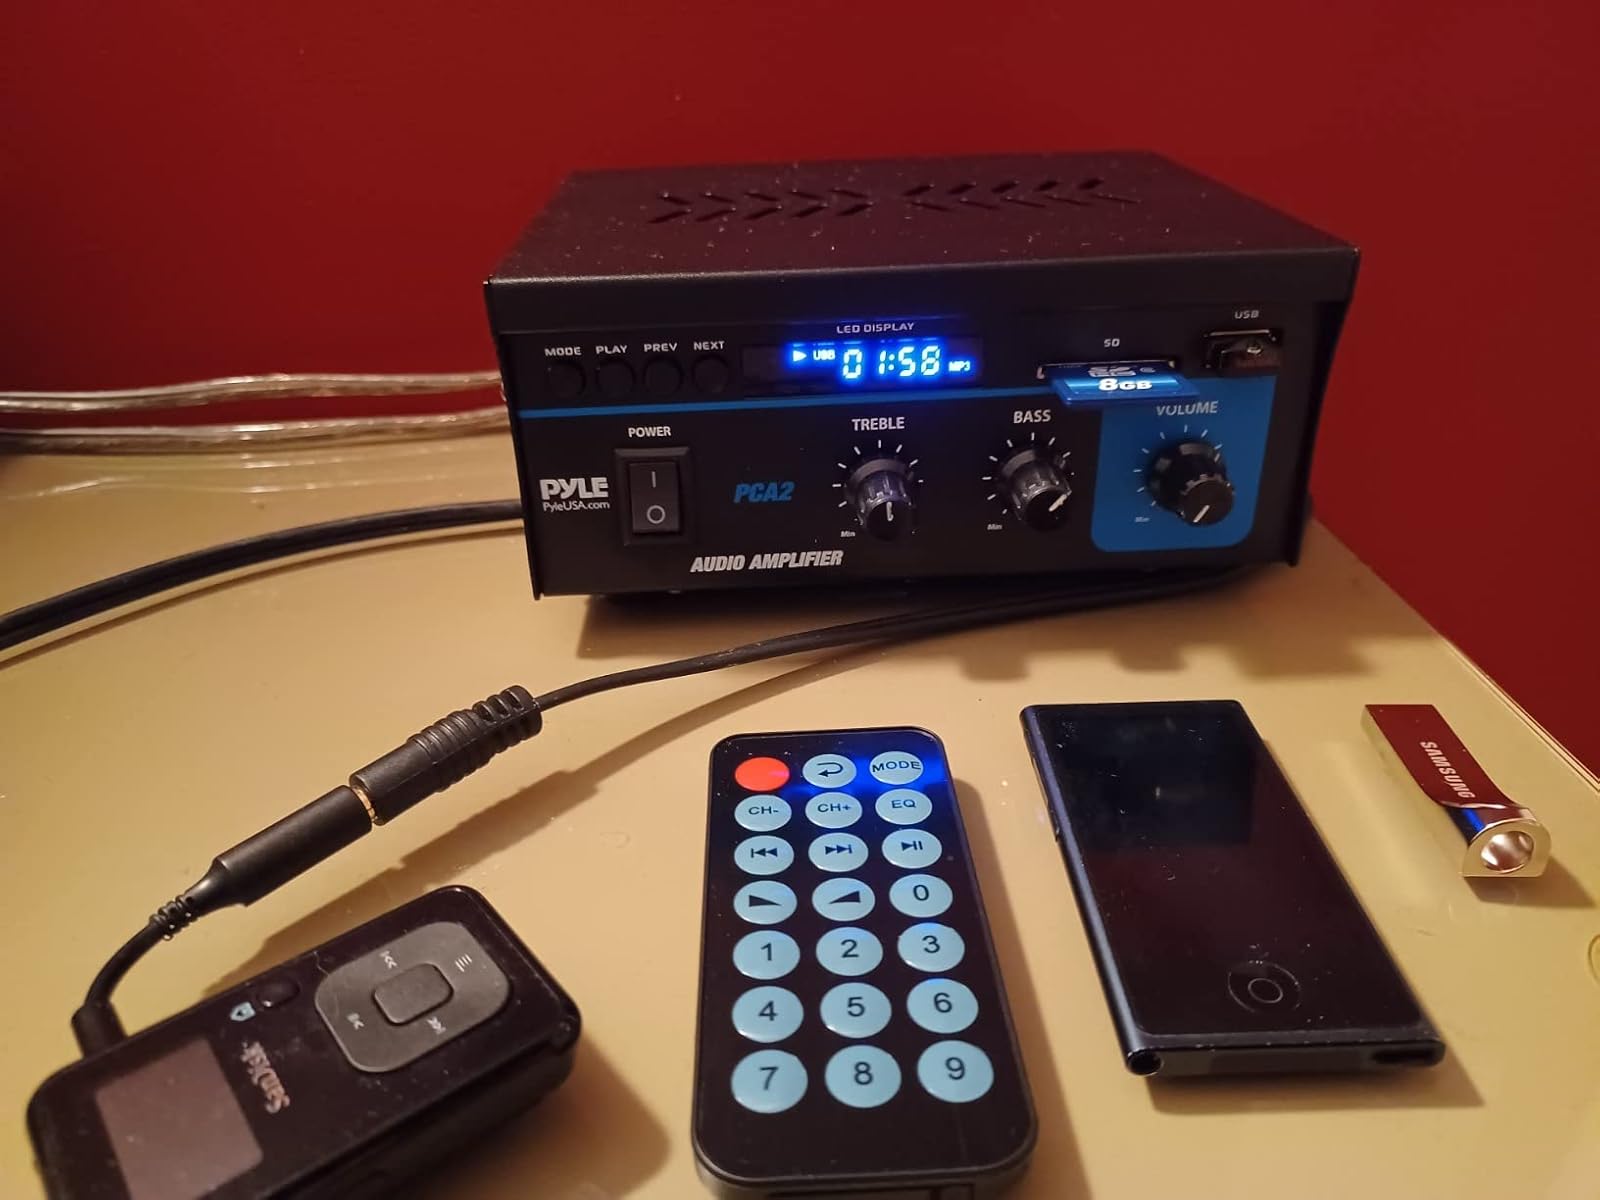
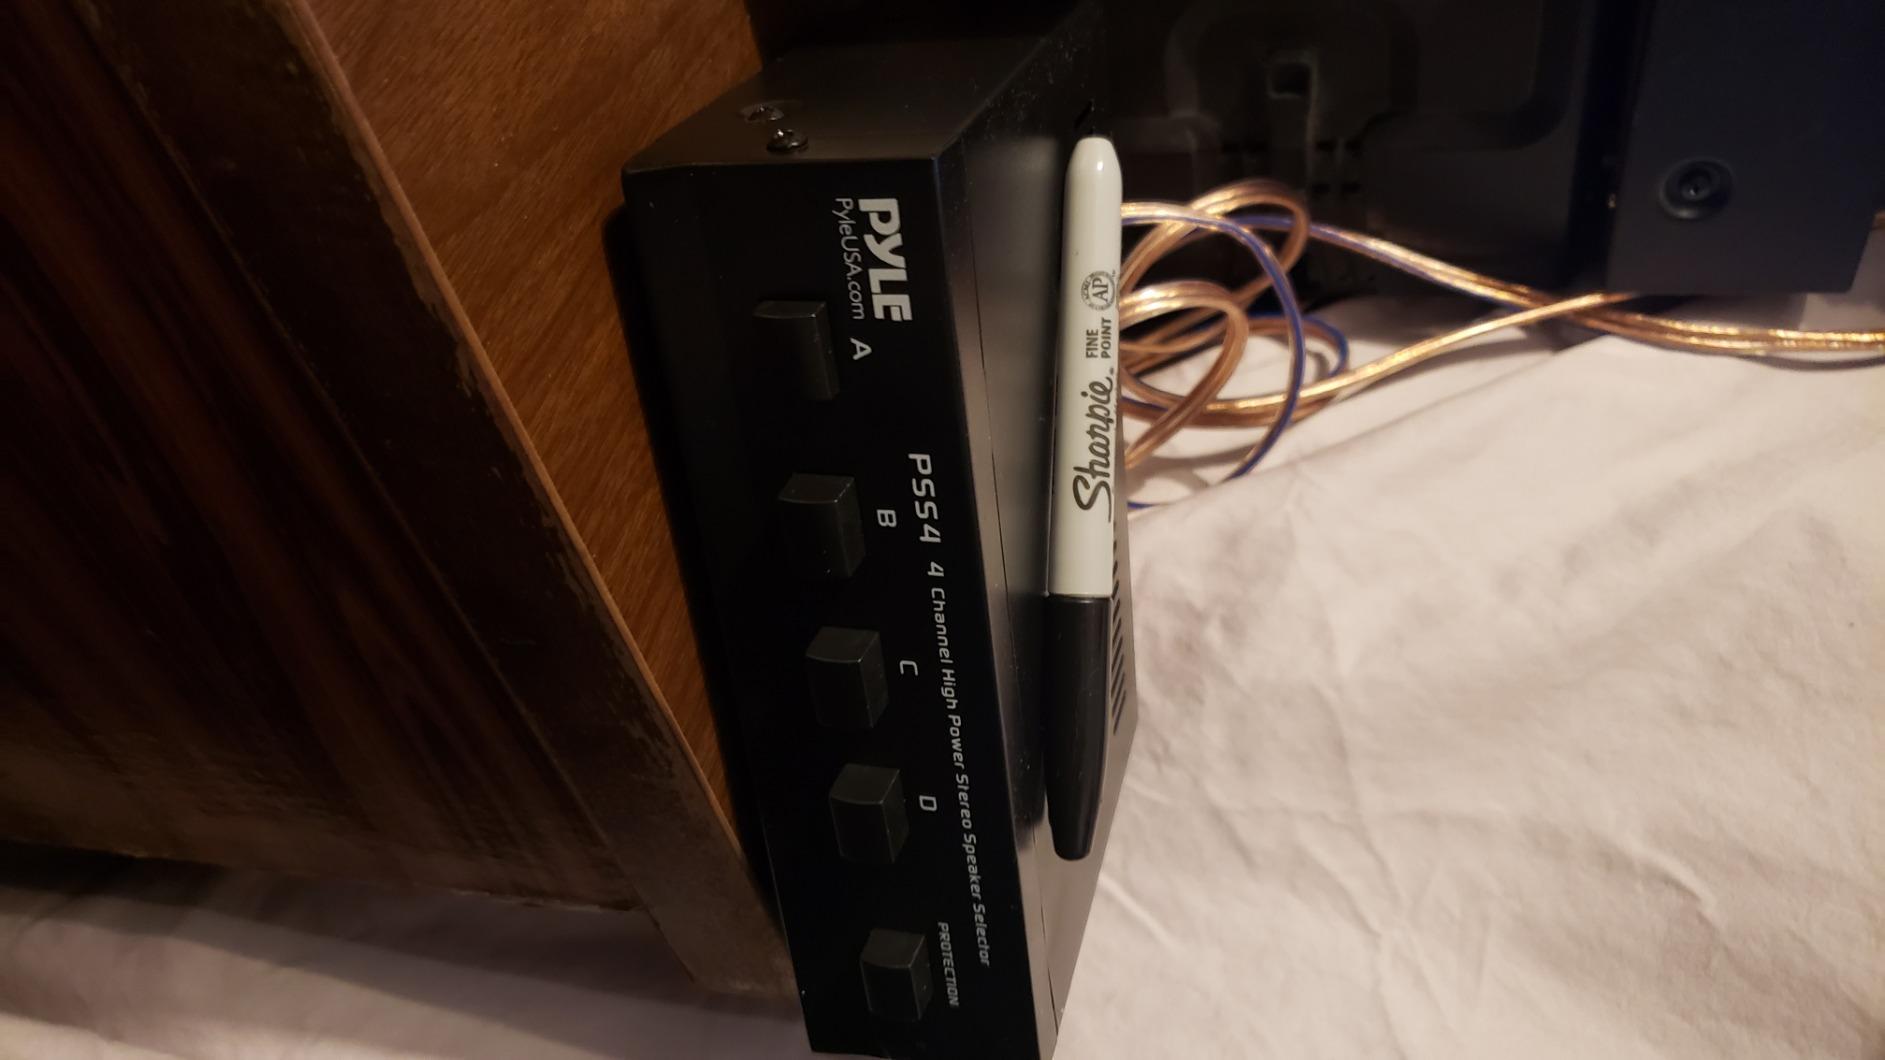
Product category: speaker
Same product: no